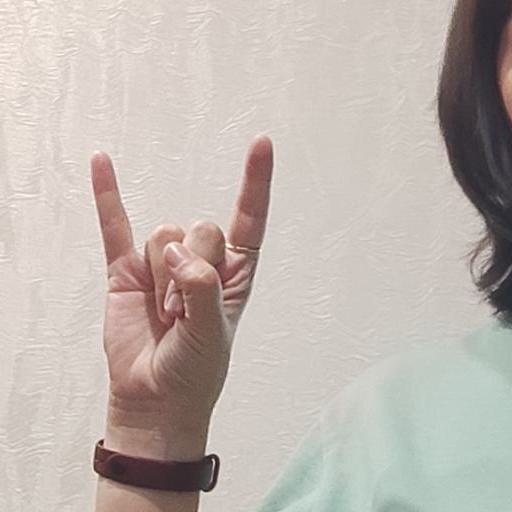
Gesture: rock